Le Ferré

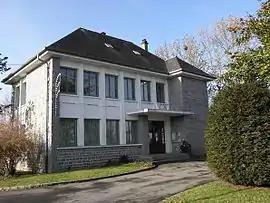
Town hall

Le Ferré is a commune in the Ille-et-Vilaine department in Brittany in northwestern France.